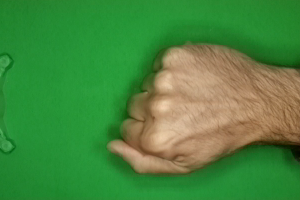
Label: rock